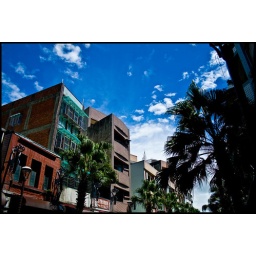
Blue sky above the Old street in Yingge.